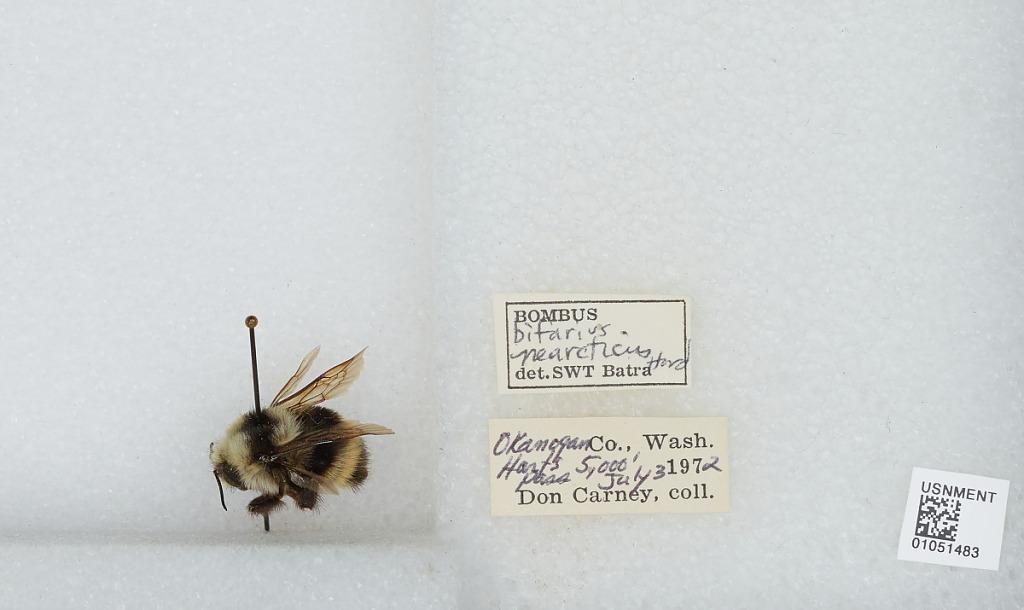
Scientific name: Bombus sp.
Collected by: D. Carney
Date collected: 1972-7-3
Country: United States
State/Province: Washington
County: Okanogan
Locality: Hart's Pass
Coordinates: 48.7211, -120.67
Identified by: Batra, S. W.T.